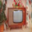
Label: television